Herzl Bodinger

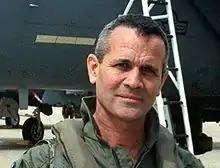
Maj. Gen. Herzl Bodinger

Aluf (ret.) Herzl Bodinger (born 1943) is a retired general in the Israel Defense Forces, he served as the former Commander in Chief of the Israeli Air Force and currently serves as a member of the International Board of Governors for Ariel University.